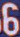
Number: 6